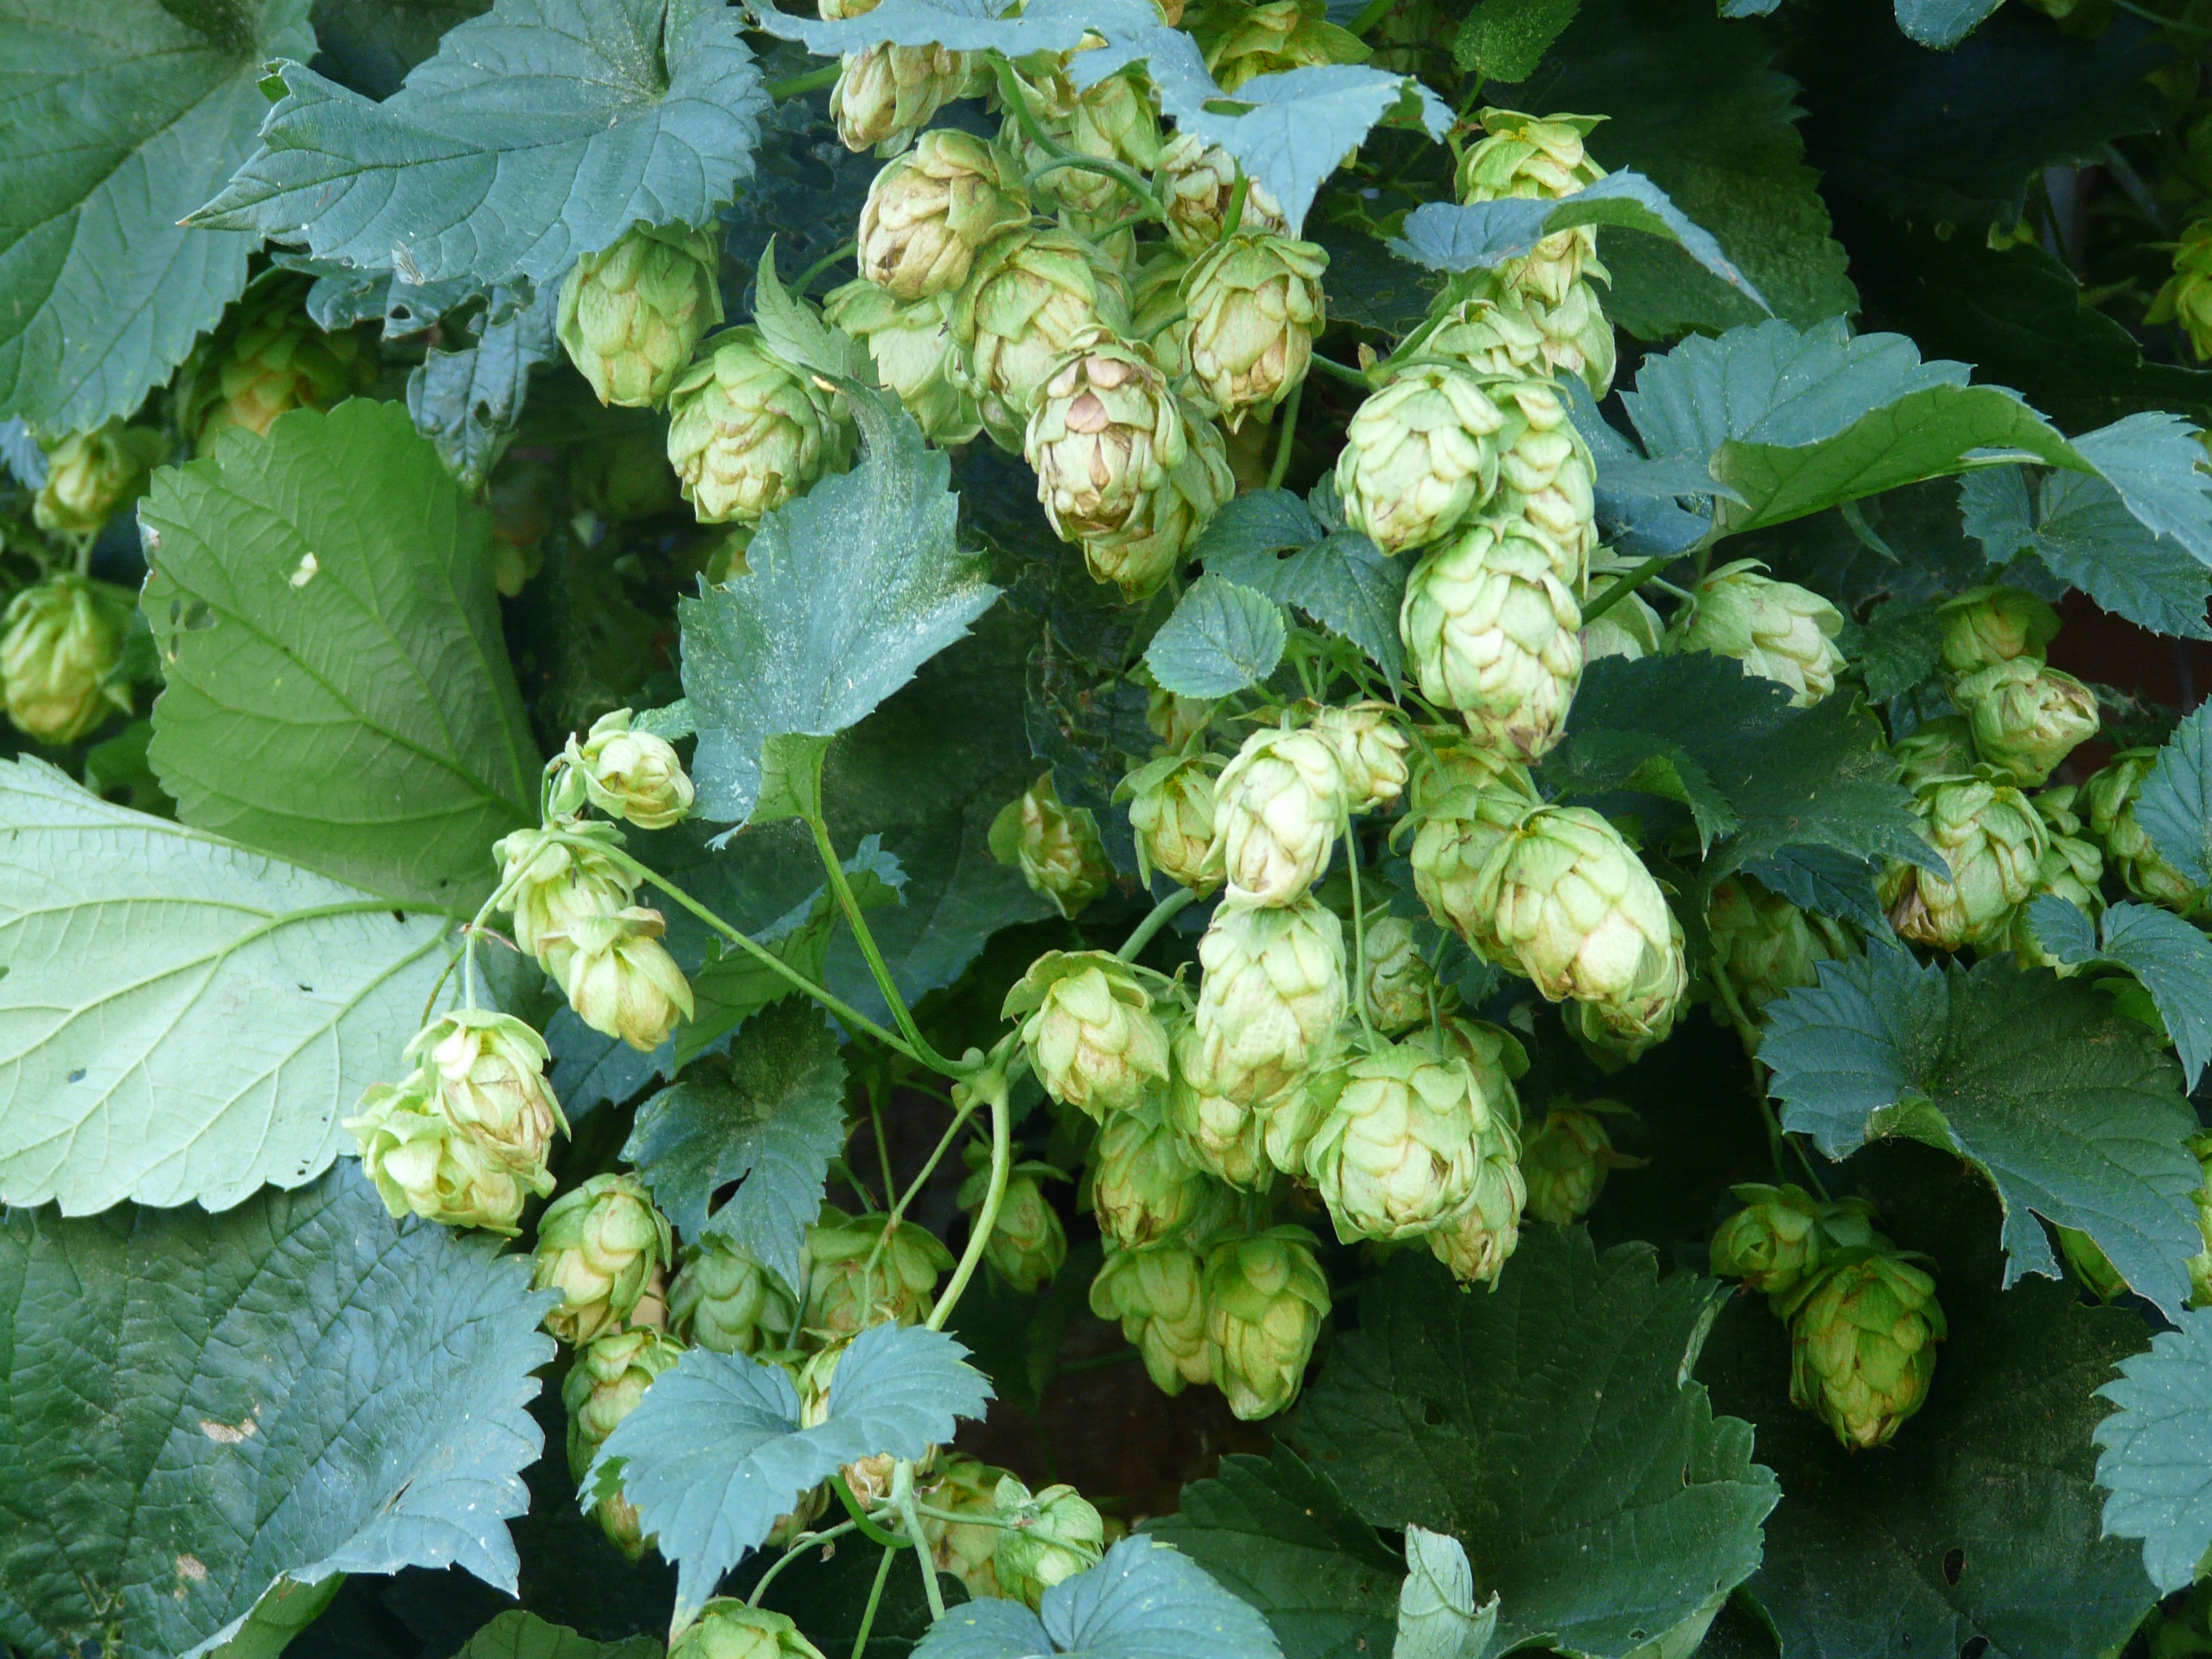
plant, flower, green, herb, produce, climber, garden, hydrangea, beer, shrub, viburnum, brew, hops, medicinal plant, flowering plant, umbel, hops fruits, humulus, humulus lupulus, genuine hops, beer brewing, cannabaceae, hydrangeaceae, annual plant, land plant, wildform